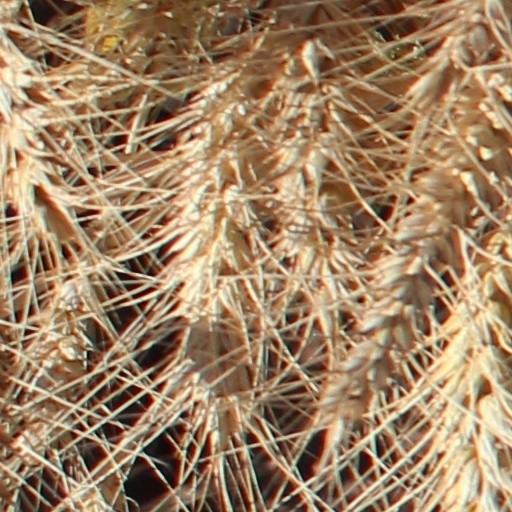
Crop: wheat